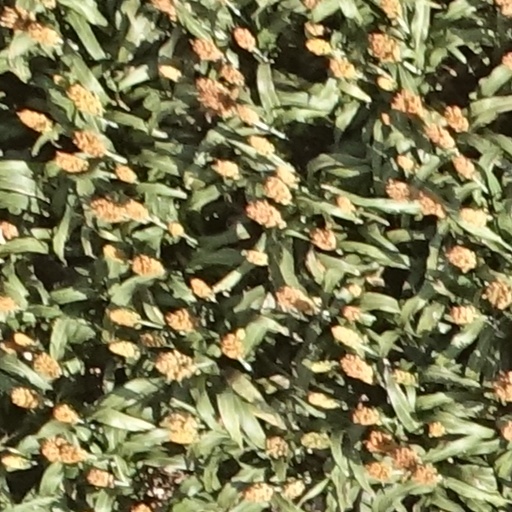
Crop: sorghum